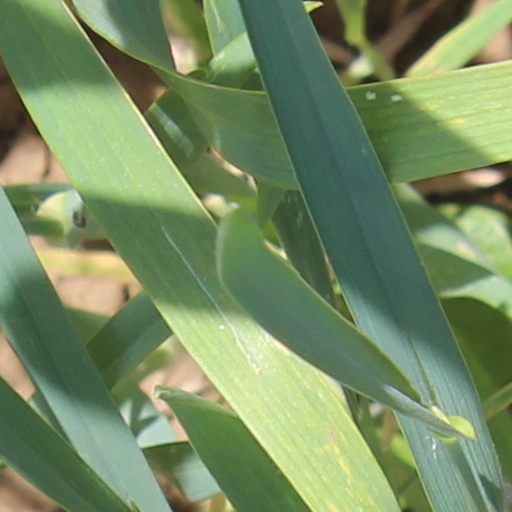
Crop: wheat